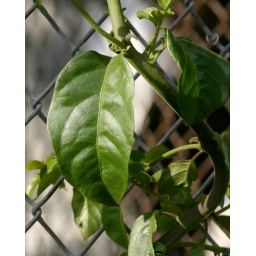
A vine of green plants are supported by the chain links in this fence.